A Season in Hakkari

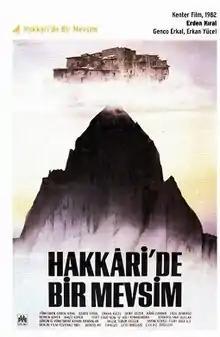
Film poster

A Season in Hakkari is a 1983 Turkish drama film directed by Erden Kıral. It was entered into the 33rd Berlin International Film Festival, where it won the Silver Bear - Special Jury Prize.